Paradise Historic District

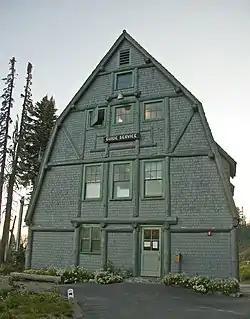
The Guide Service Building at Paradise

The Paradise Historic District comprises the historic portion of Paradise developed area of Mount Rainier National Park. The subalpine district surrounds its primary structure, the Paradise Inn, a rustic-style hotel built in 1917 to accommodate visitors to the park. The Paradise Inn is a National Historic Landmark. Five other buildings are included in the district. The district was placed on the National Register of Historic Places on March 13, 1991. It is part of the Mount Rainier National Historic Landmark District, which encompasses the entire park and which recognizes the park's inventory of Park Service-designed rustic architecture.